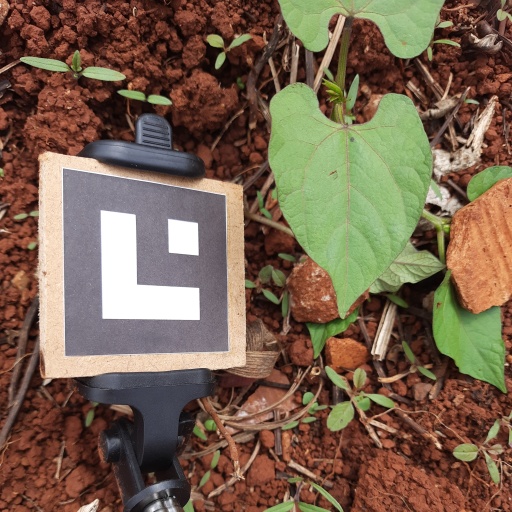
Observations: wavy surface, eating holes in the center, under sunlight, under shade